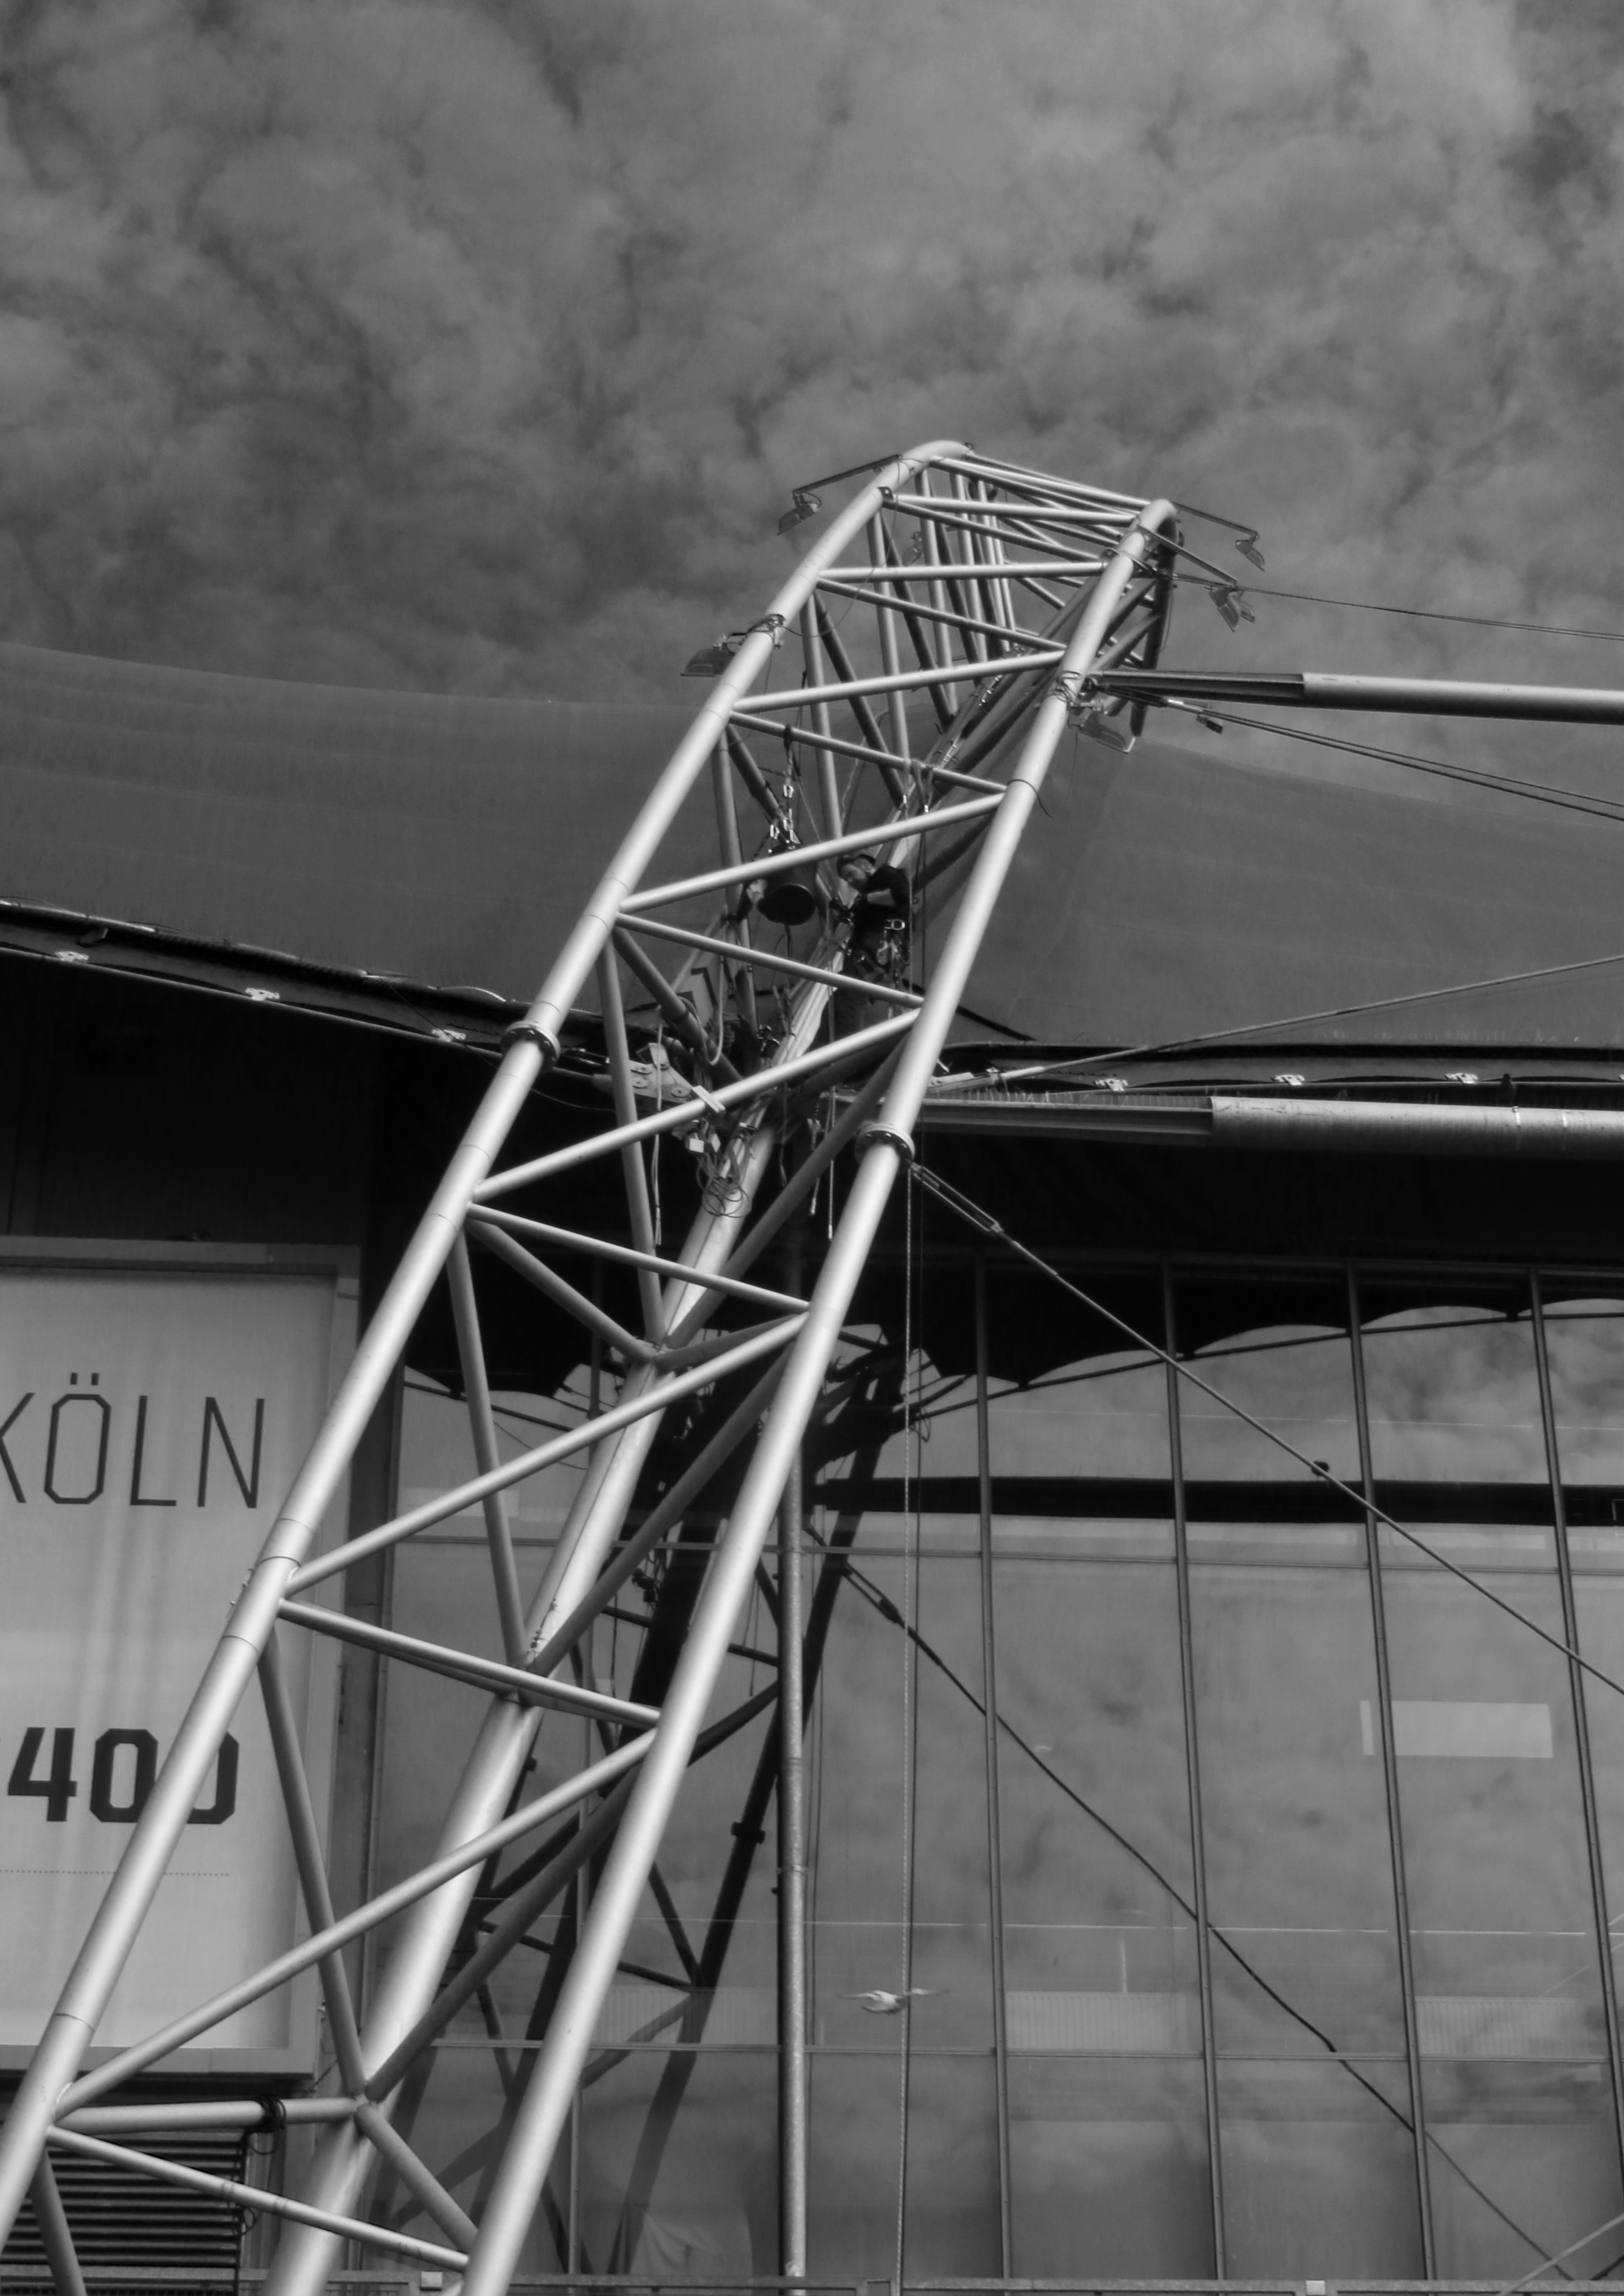
light, black and white, architecture, white, bridge, photography, line, black, monochrome, bw, blackandwhite, blackwhite, symmetry, germany, alemania, allemagne, cologne, koln, sw, schwarzweiss, schwarzweis, shape, germania, schwarzweissfotografie, schwarzweisfotografie, monochrome photography